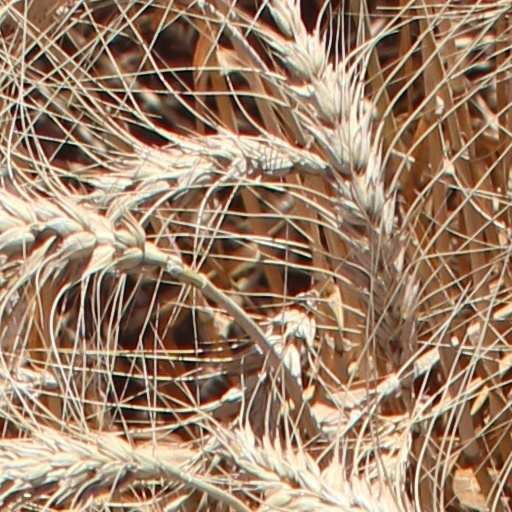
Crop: wheat